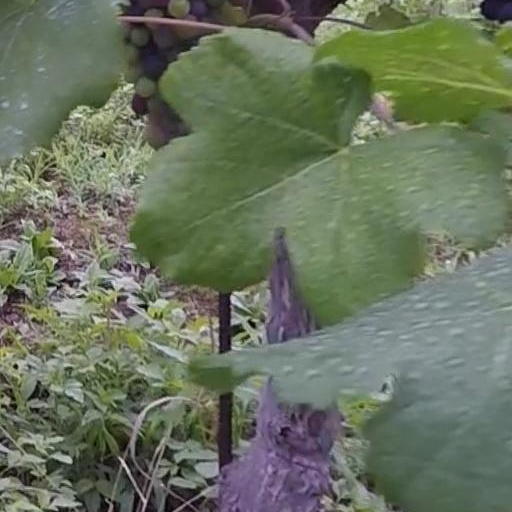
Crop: grape